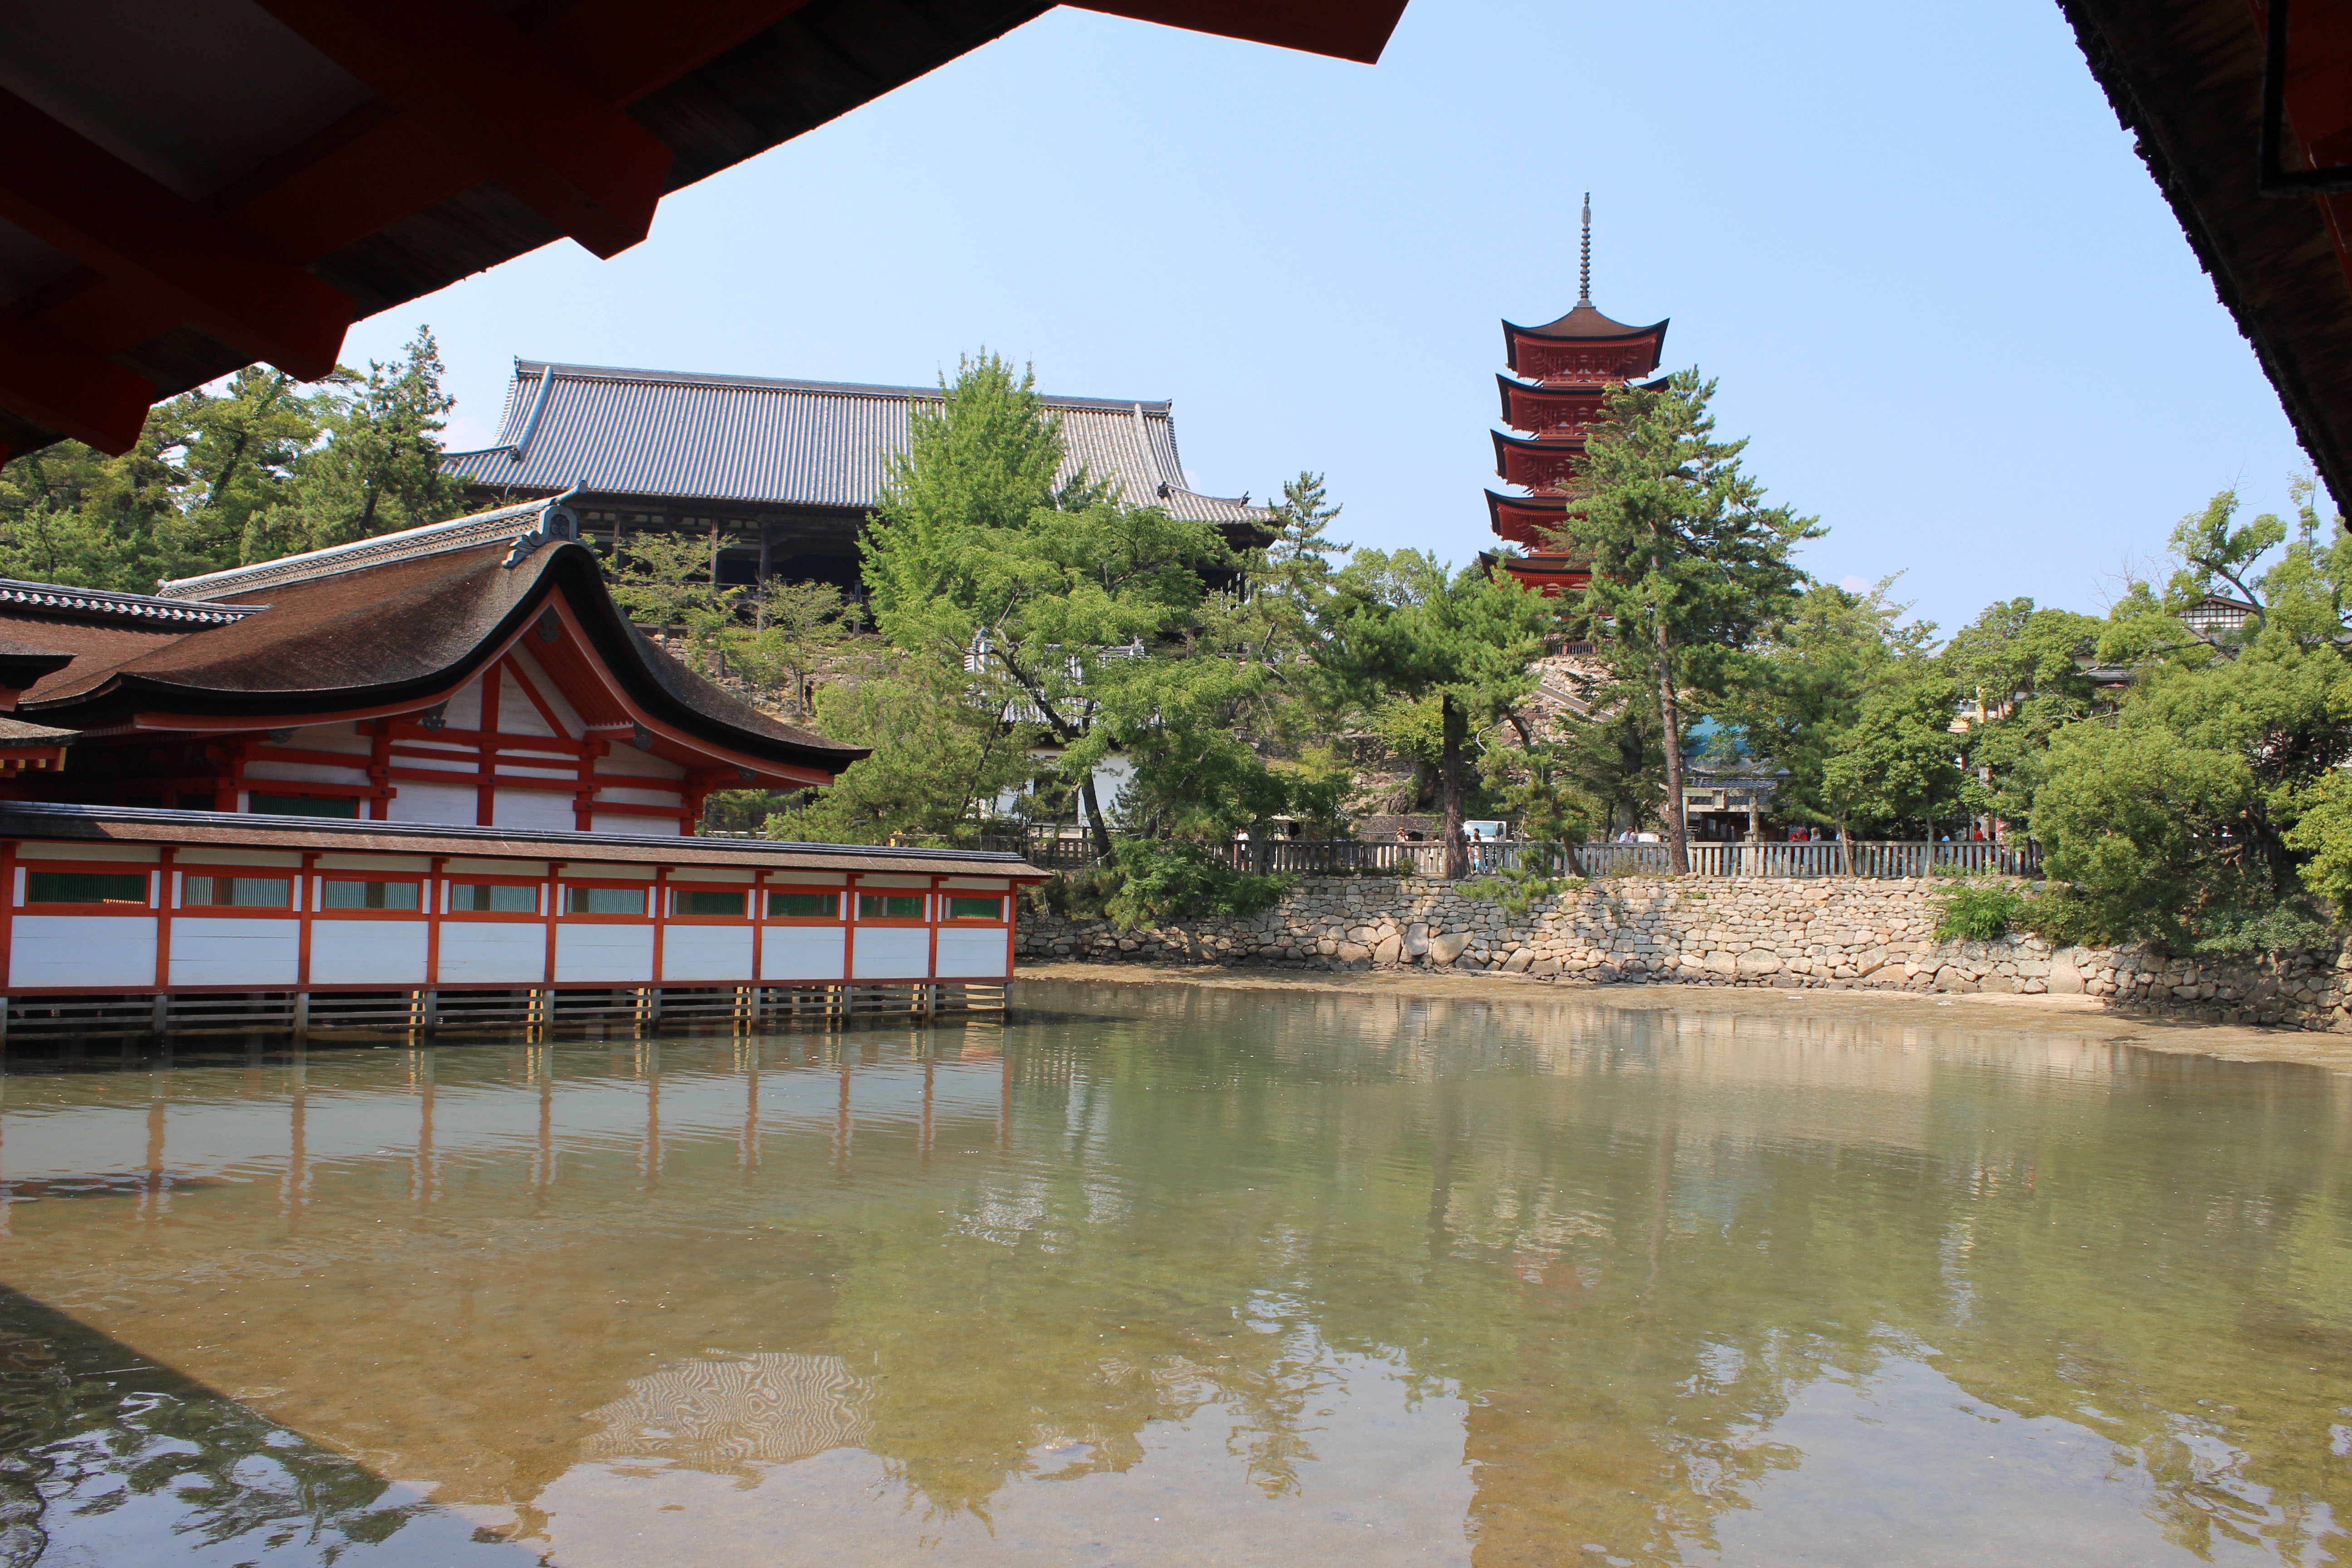
building, palace, vacation, travel, tourism, japan, place of worship, temple, resort, shrine, miyajima, wat, itsukushima shinto shrine, shinto shrine